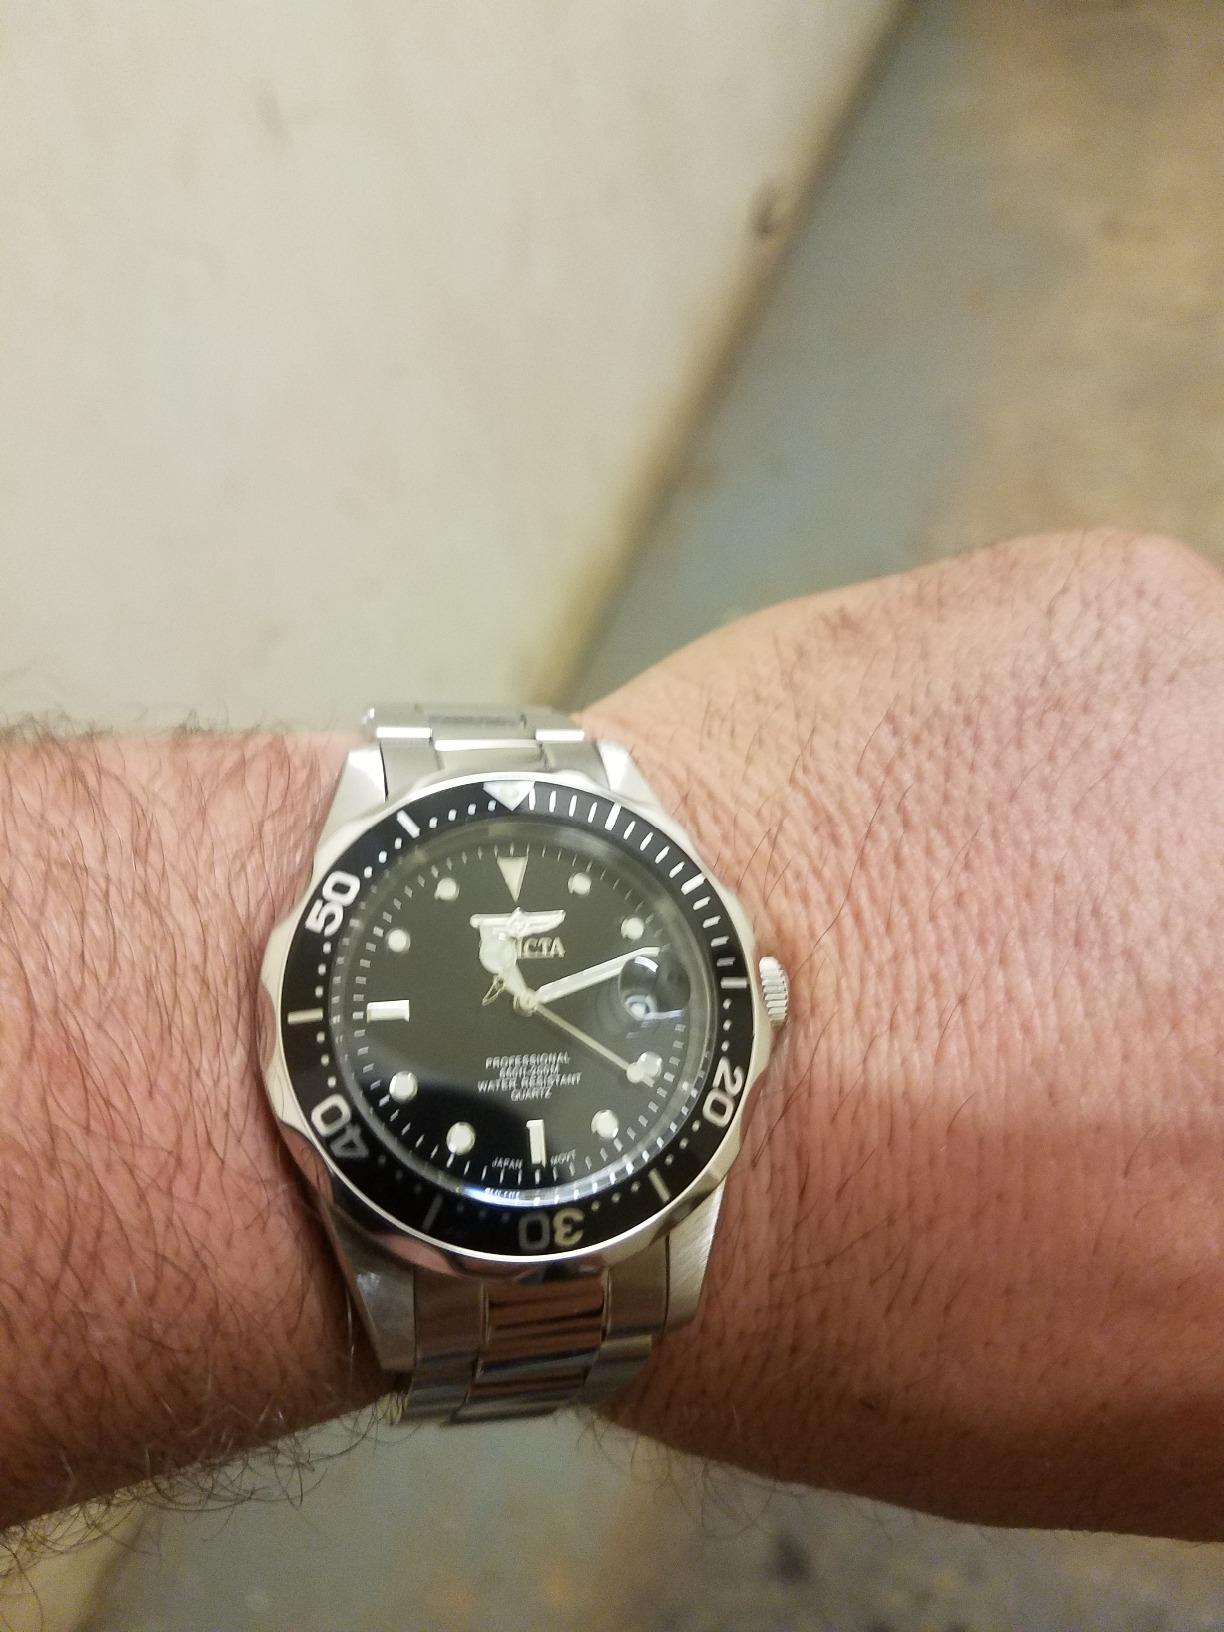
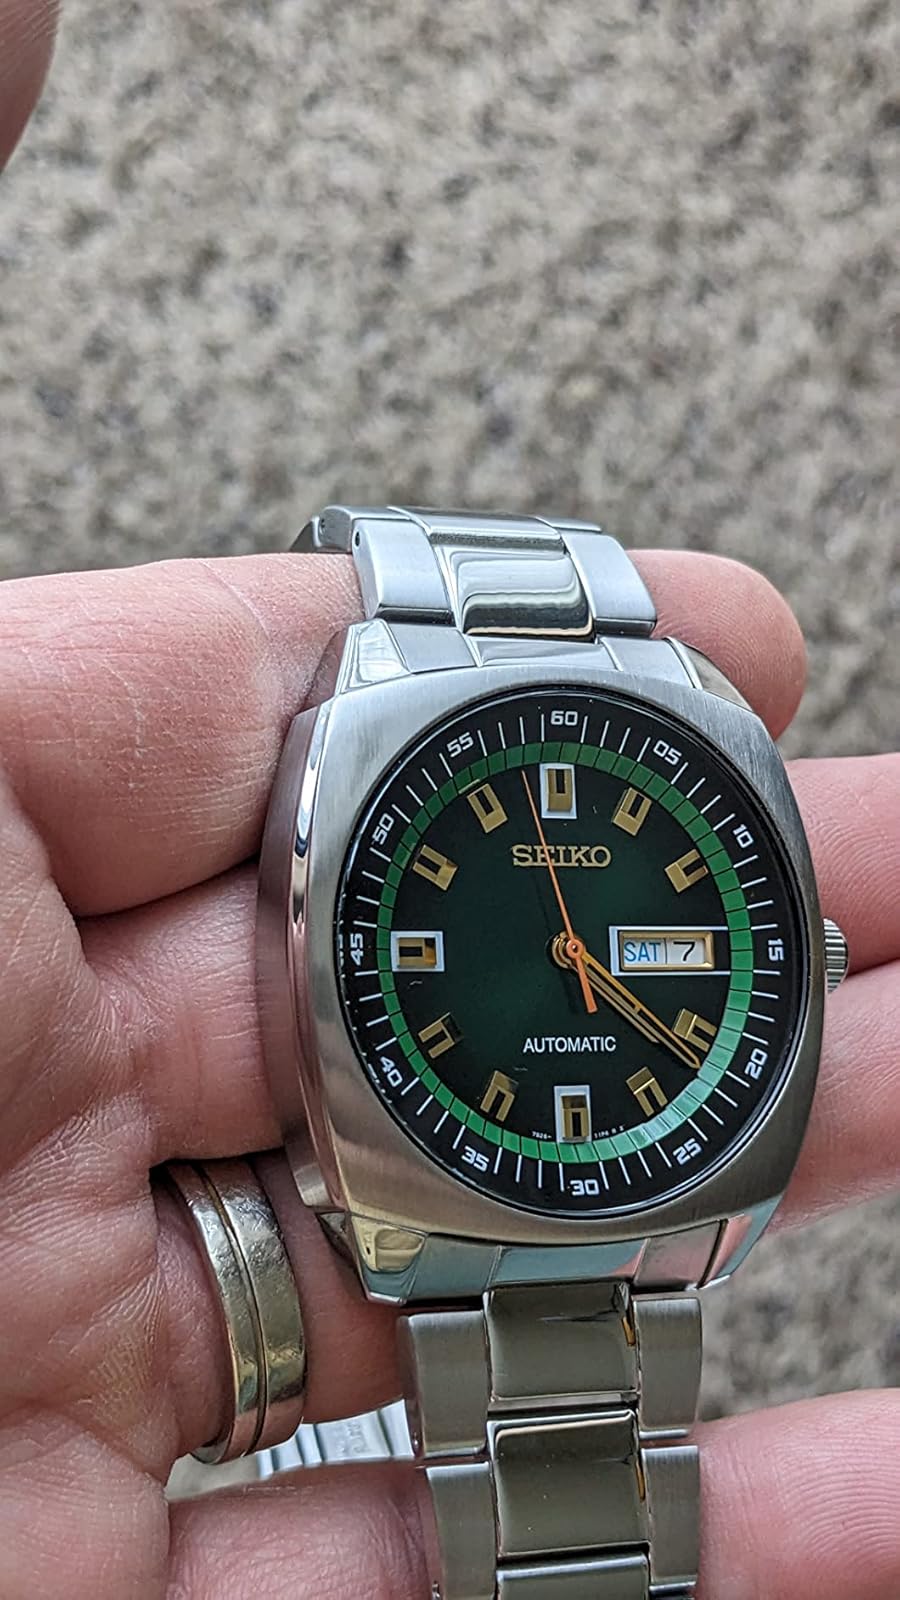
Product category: accessories_watch
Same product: no